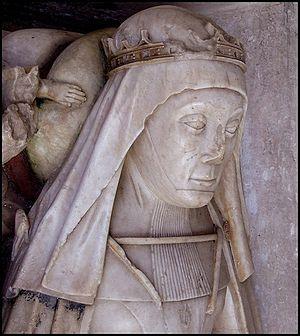
Élisabeth d'York, née le 22 avril 1444 au château de Rouen en Normandie et morte en 1503 ou 1504, est duchesse de Suffolk.